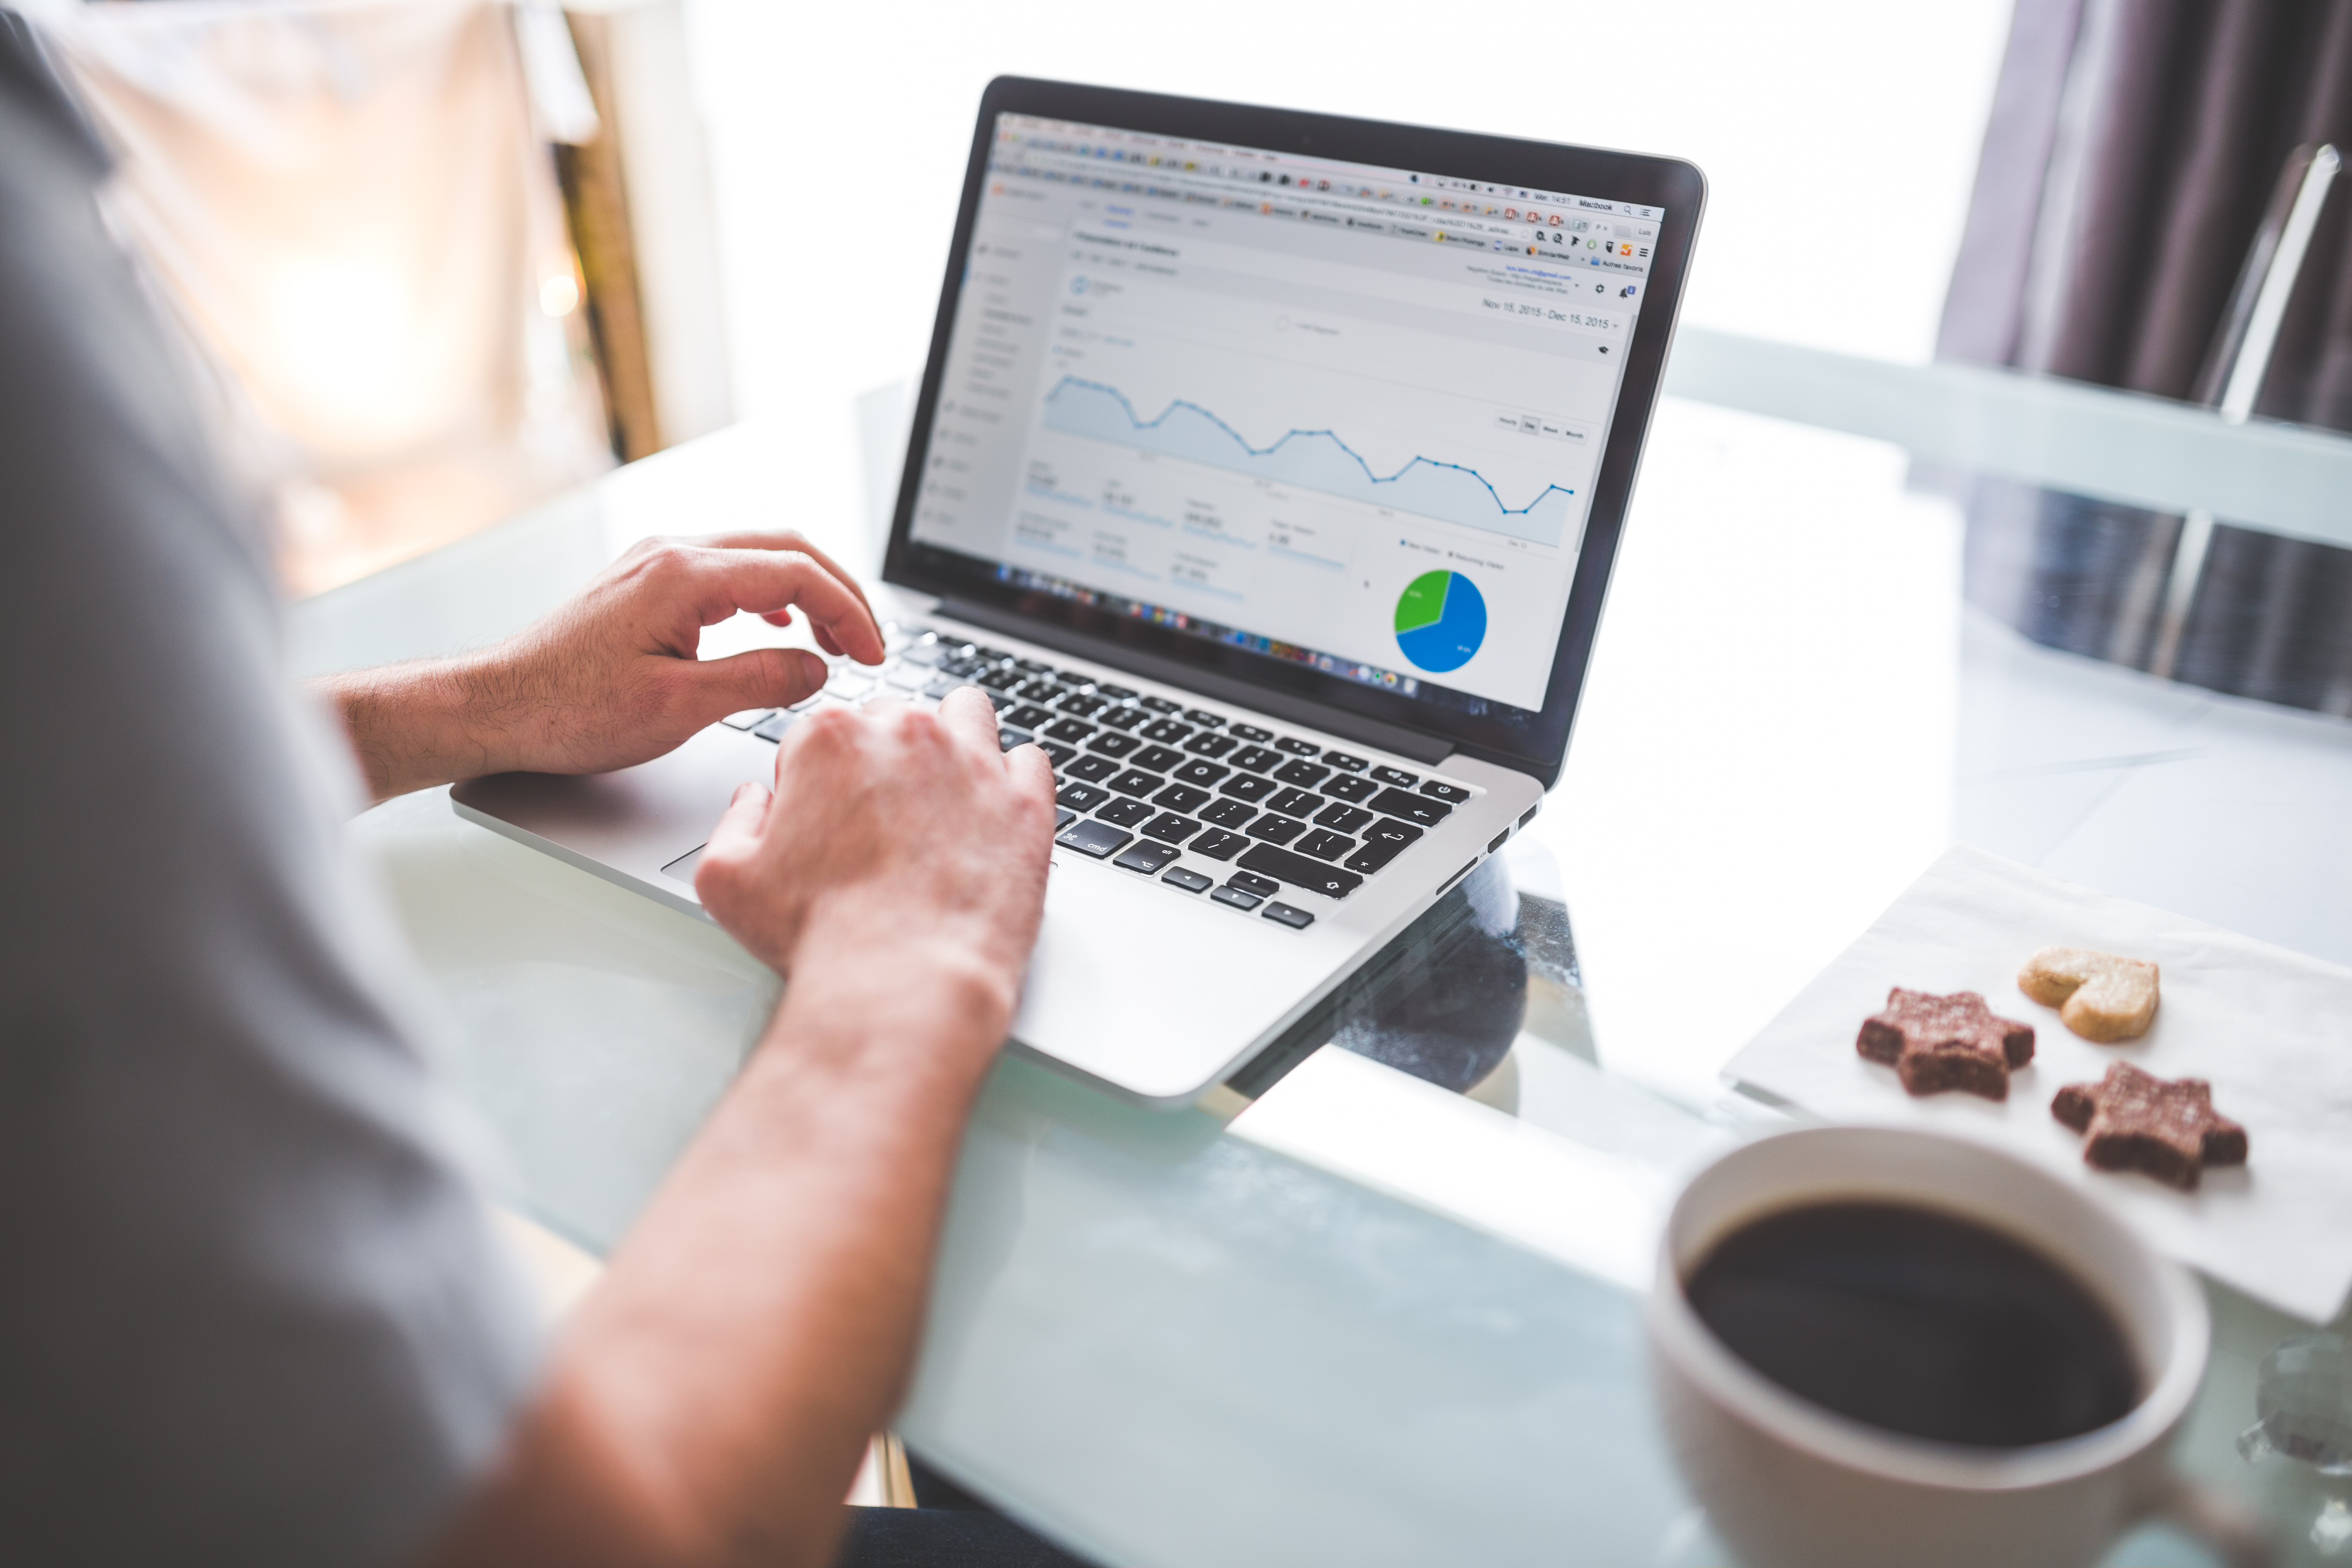
laptop, desk, macbook, writing, work, working, person, coffee, keyboard, technology, cup, food, workspace, office, beverage, business, coding, chart, programming, brand, cash, cookies, sweets, report, stock, learning, document, desserts, marketing, statistics, entrepreneur, stats, black coffee, work area, google analytics